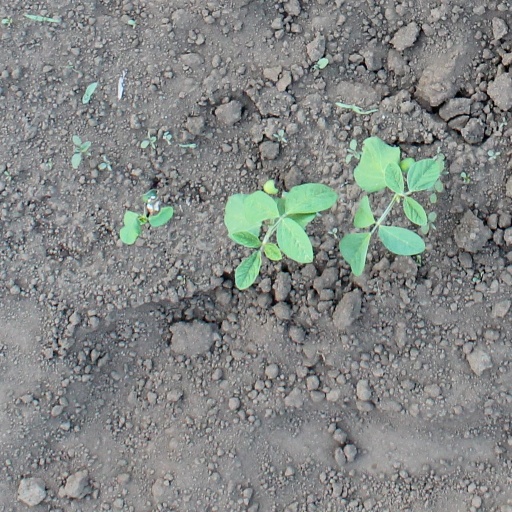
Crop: soybean